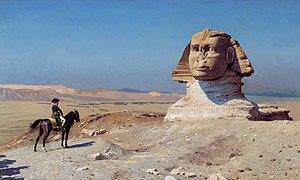
Jean-Léon Gérôme, né à Vesoul le 11 mai 1824 et mort à Paris le 10 janvier 1904, est un peintre et sculpteur français, membre de l'Académie des beaux-arts. Il composa des scènes orientalistes, mythologiques, historiques et religieuses. À partir de 1878, il réalise des sculptures, principalement réalisées en polychromie, ses sculptures représentent souvent des scènes de genre, des personnages ou des allégories.
Auguste Frédéric Louis Viesse de Marmont, duc de Raguse, maréchal d'Empire et pair de France, est un militaire français né le 20 juillet 1774 à Châtillon-sur-Seine et mort le 2 mars 1852 à Venise.
Le Sphinx de Gizeh est la statue thérianthrope qui se dresse devant les grandes pyramides du plateau de Gizeh, en Basse-Égypte. Sculpture monumentale monolithique la plus grande du monde avec 73,5 mètres de longueur, 14 mètres de largeur et 20,22 mètres de hauteur, elle représente un sphinx couchant. Réalisée vers -2500, elle serait attribuée - suivant le consensus de la communauté scientifique internationale - à Khéphren, l'un des pharaons de la IVᵉ dynastie de l'Ancien Empire, voire à son père, Khéops.
L'Armée d’Orient constitue le corps expéditionnaire de la campagne d'Égypte, envoyé par le Directoire dans le but de barrer la route des Indes aux Britanniques, et dans le but inavoué d'éloigner Bonaparte, nommé à la tête de l'expédition.
La campagne d’Égypte est l'expédition militaire en Égypte menée par le général Bonaparte et ses successeurs de 1798 à 1801, afin de s'emparer de l'Égypte et de l'Orient, et ainsi bloquer la route des Indes à la Grande-Bretagne dans le cadre de la lutte contre cette dernière. Elle était en effet l'une des puissances à maintenir les hostilités contre la France révolutionnaire.